Wise Blood (film)

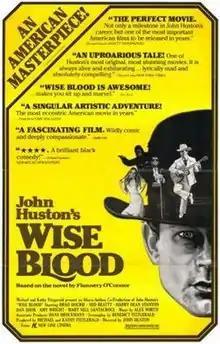
Original film poster

Wise Blood is a 1979 black comedy drama film directed by John Huston, based on Flannery O'Connor's 1952 Southern Gothic novel of the same name. It stars Brad Dourif, Ned Beatty, Harry Dean Stanton, Dan Shor, Amy Wright and Mary Nell Santacroce. The film follows the lives of a war veteran preacher (Dourif) who preaches an atheistic "Church of Truth Without Christ."